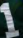
Number: 1